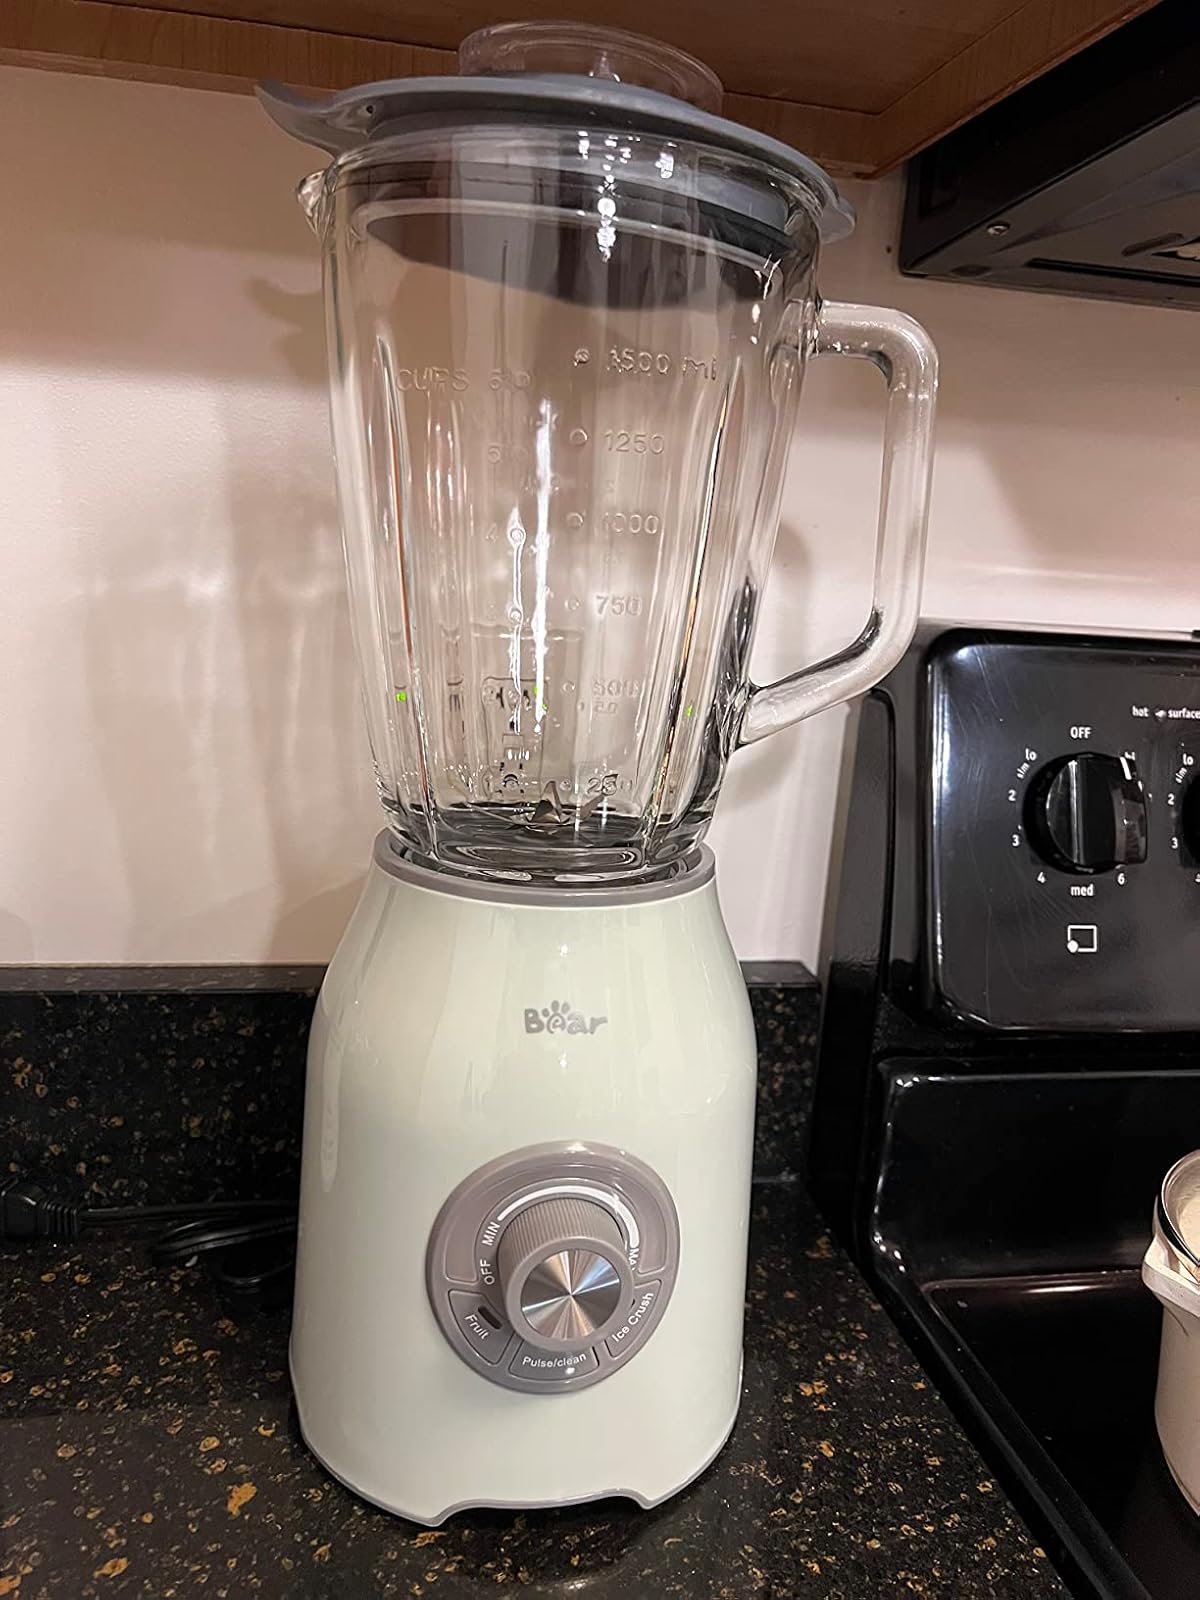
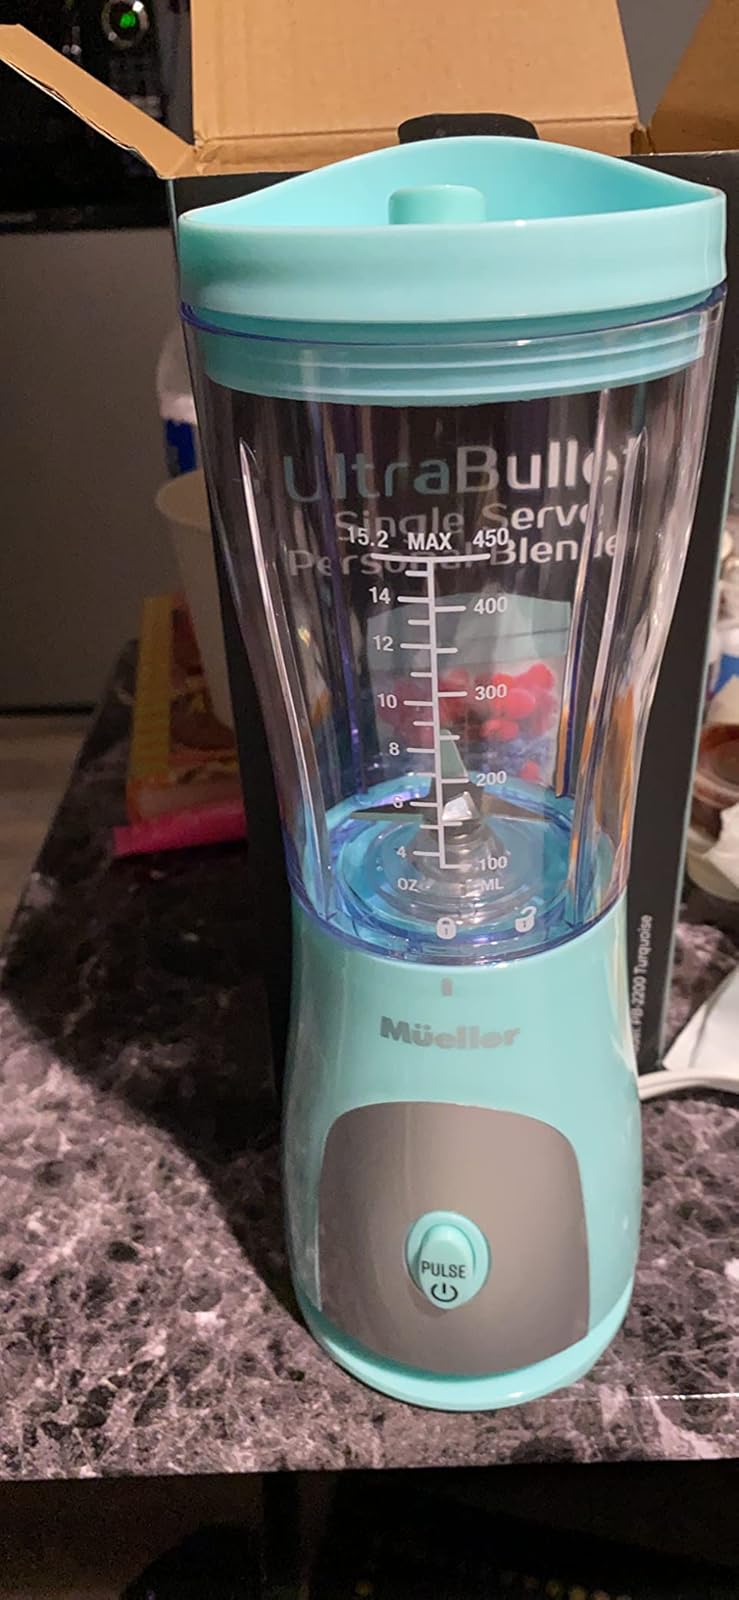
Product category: items_blender
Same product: no